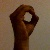
The image shows a hand gesture representing the letter 'O' in Indian Sign Language.